Jaz Beach

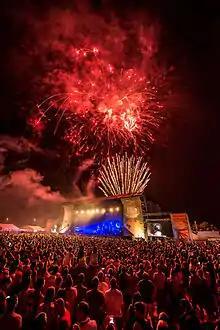
Sea Dance Festival, 2015

With the spring 2007 announcement of The Rolling Stones playing the beach in July 2007, Jaz Beach started to figure as open-air concert location for global acts. However, by summer 2009 the concerts ended.